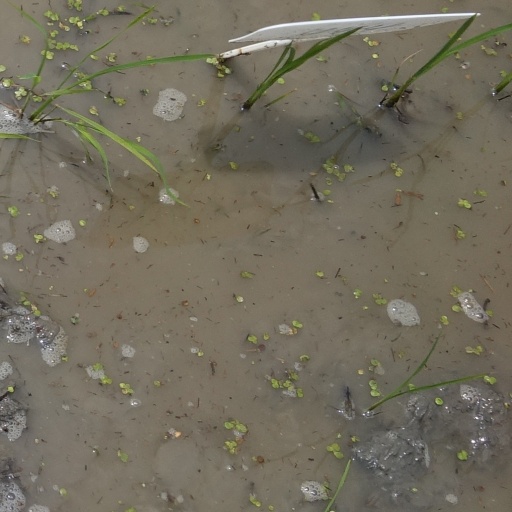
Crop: rice